Indonesia's Next Top Model season 1

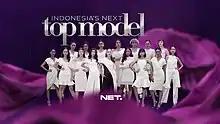
Indonesia's Next Top Model (cycle 1) cast

The first cycle of Indonesia's Next Top Model aired weekly on Indonesian private broadcaster NET., starting November 28, 2020. Indonesian supermodel and actress Luna Maya and Deddy Corbuzier were added to the panel as the host and creative consultant of the show respectively, while Patricia Gouw and Panca Makmun were added to the panel as judge, catwalk coach, and main model mentor. Ayu Gani and Jesslyn Lim from Asia's Next Top Model were added as model mentors throughout the cycle. This season saw 16 contestants vying for a brand new Honda HR-V and cash amounting to hundreds of millions of Rupiahs.